Jeremy Borash

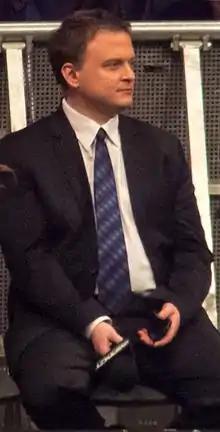
Borash in 2013

Jeremy Borash (born July 19, 1974) is an American professional wrestling play-by-play commentator, announcer, ring announcer, booker, interviewer, and producer, working for WWE as Vice President of Content and Development. He is known for his work in TNA Wrestling as a multifaceted staff member since the company's inception in 2002 until his departure in 2018. In March 2017, he was appointed as the lead play by play commentator for TNA Wrestling after being mentored by Mike Tenay for many years.